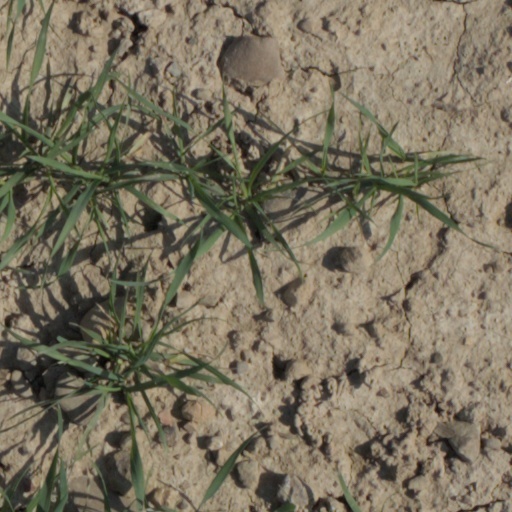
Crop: wheat